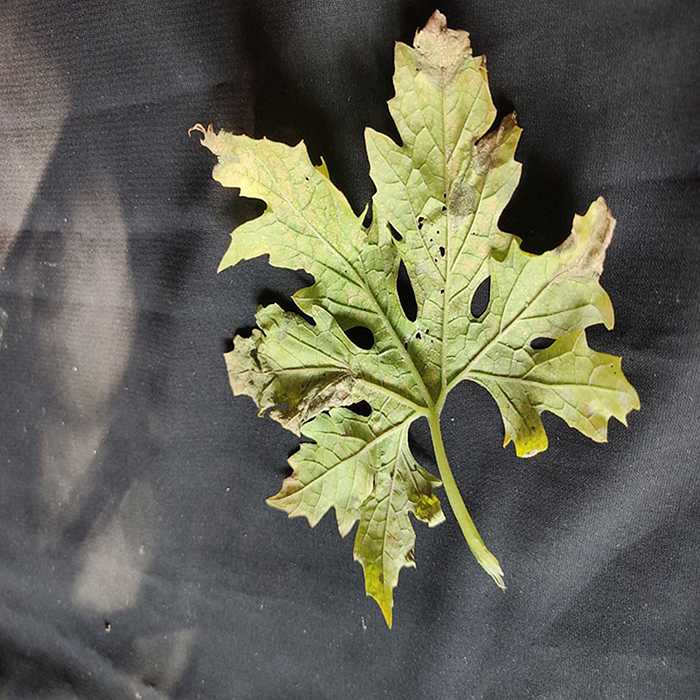
Plant: Bitter Gourd
Label: Mosaic virus